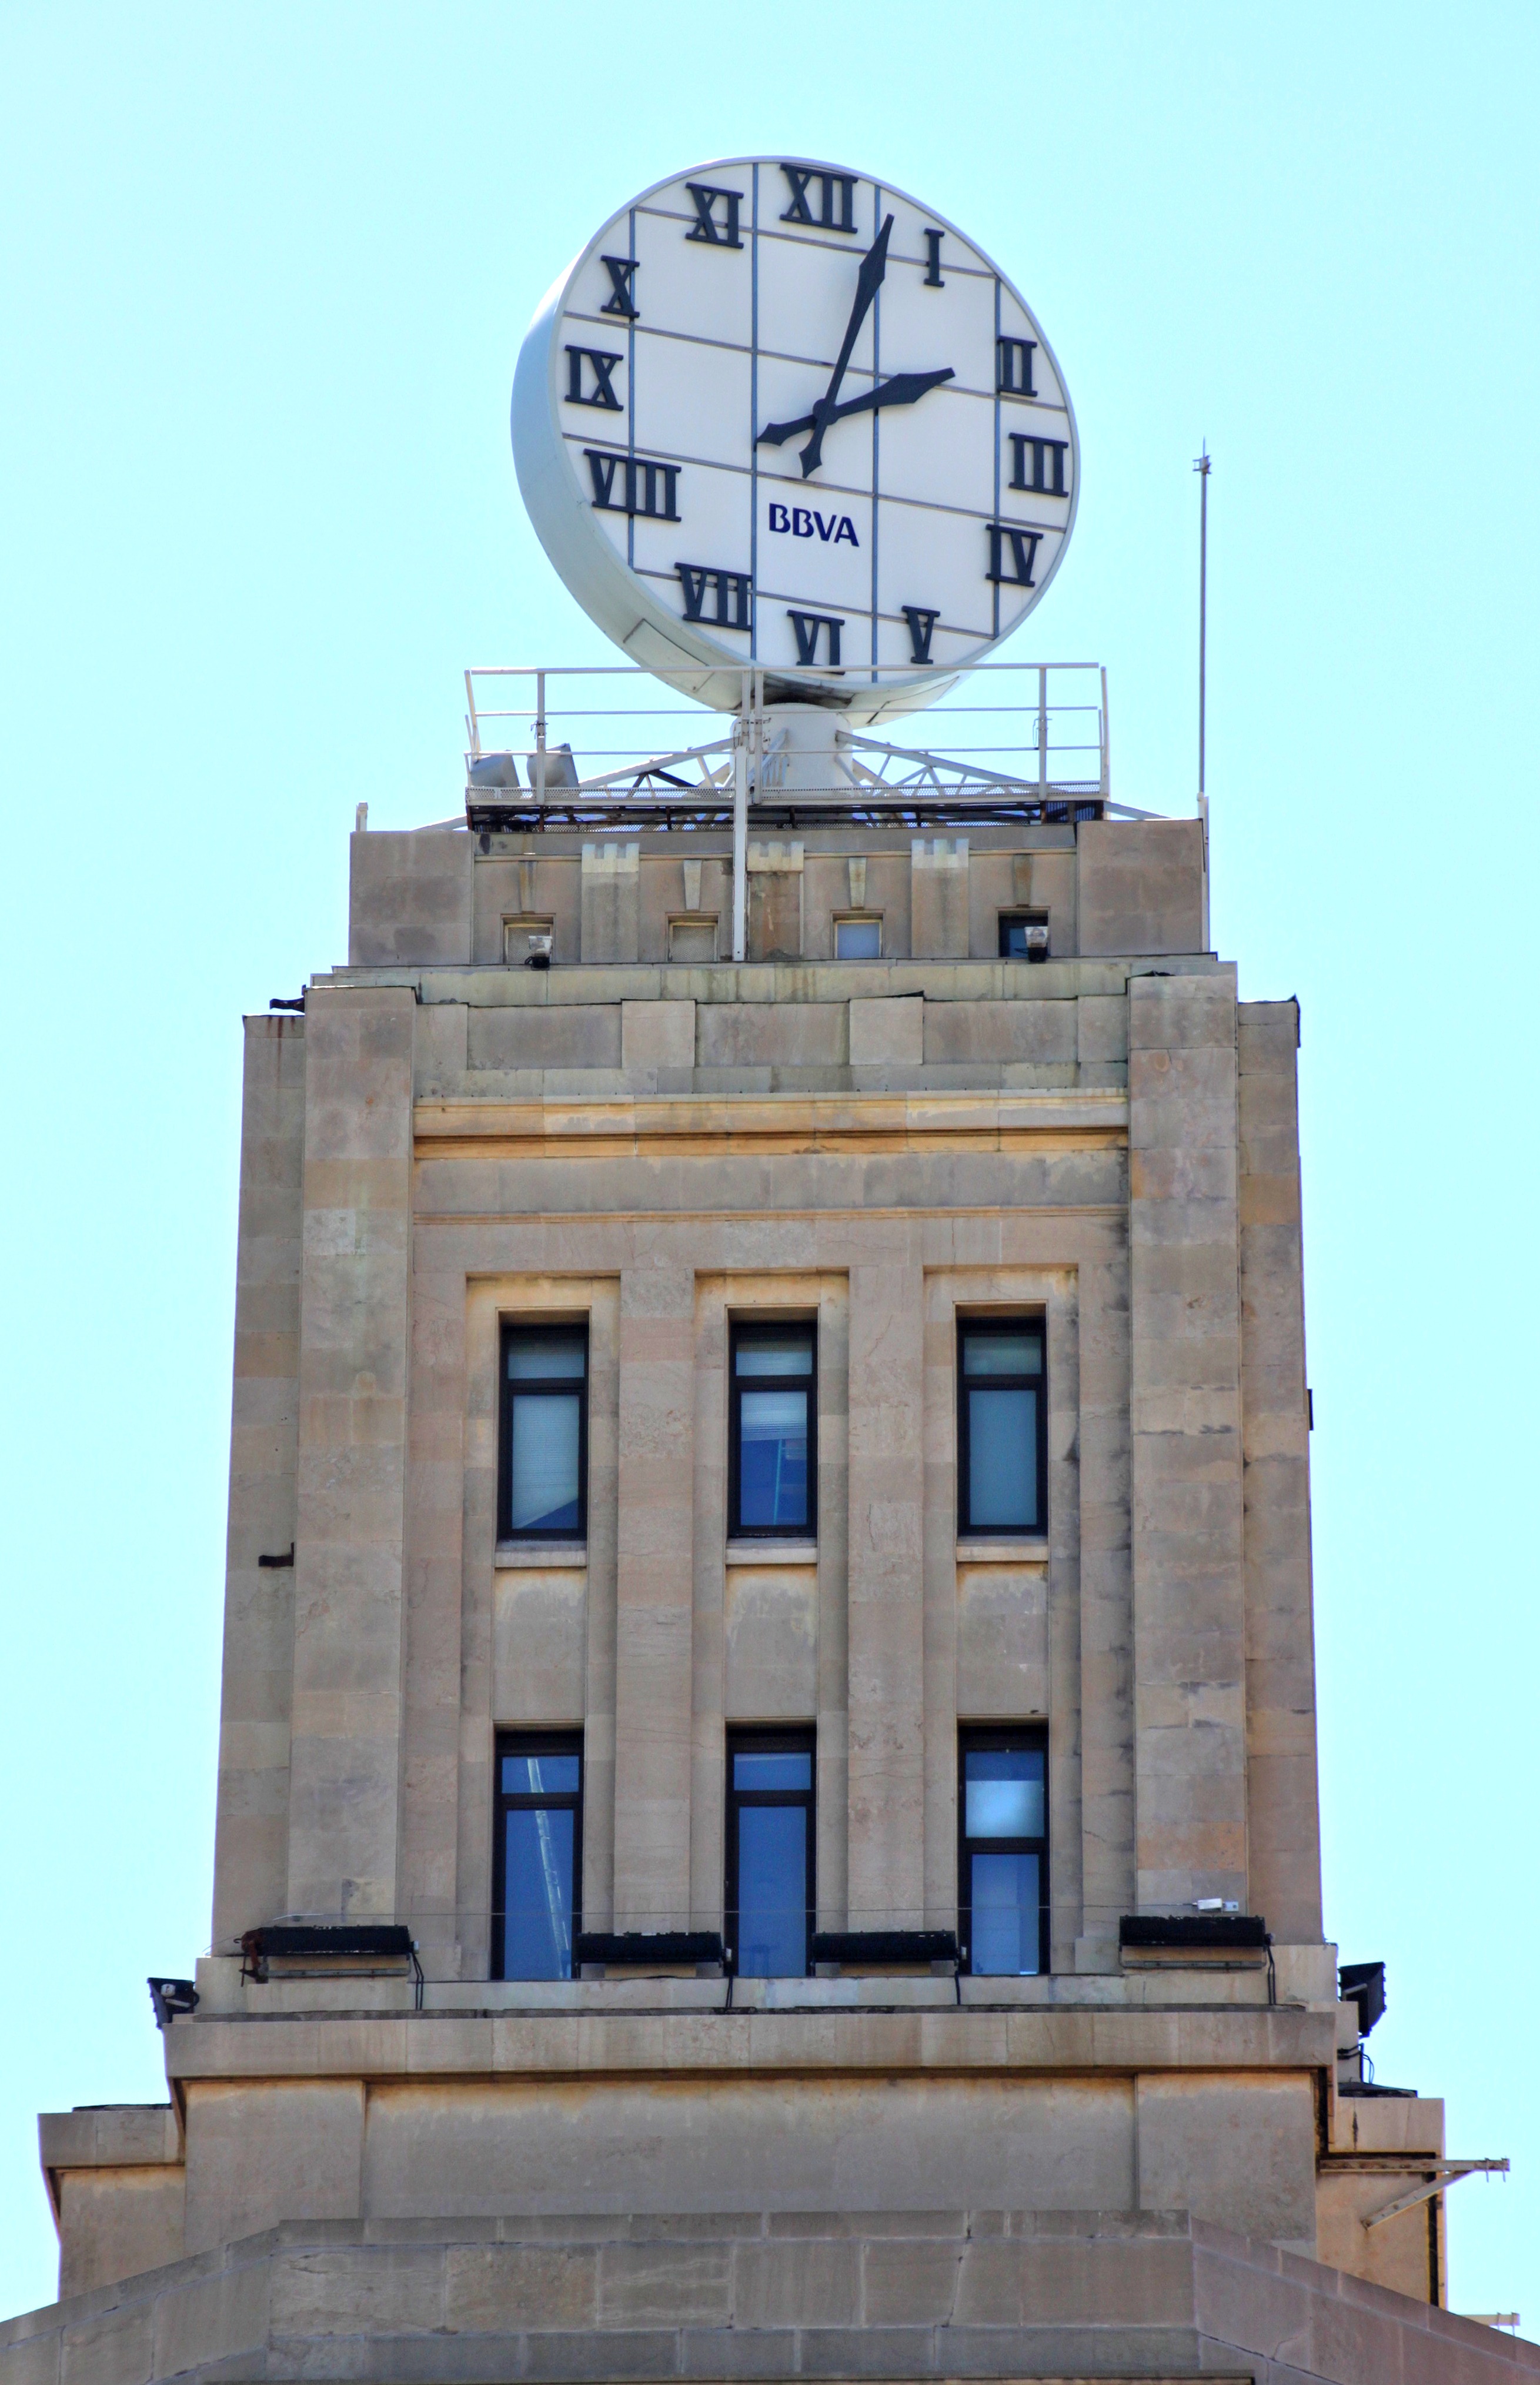
architecture, sky, clock, time, hour, building, city, home, urban, monument, daytime, construction, tower, drive, landmark, facade, modern, clock tower, homes, hours, mechanics, pointer, time indicating, time of, house construction, minutes, zeitgeist, watches